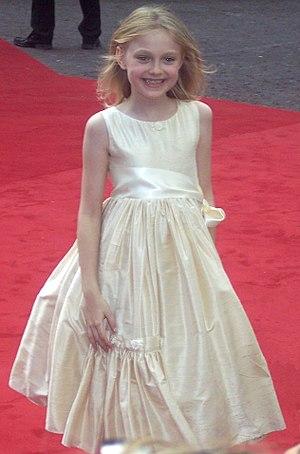
Dakota Fanning lors de la première londonnienne de La Guerre des mondes.
La Guerre des mondes est un film américain de science-fiction de Steven Spielberg, sorti en 2005.